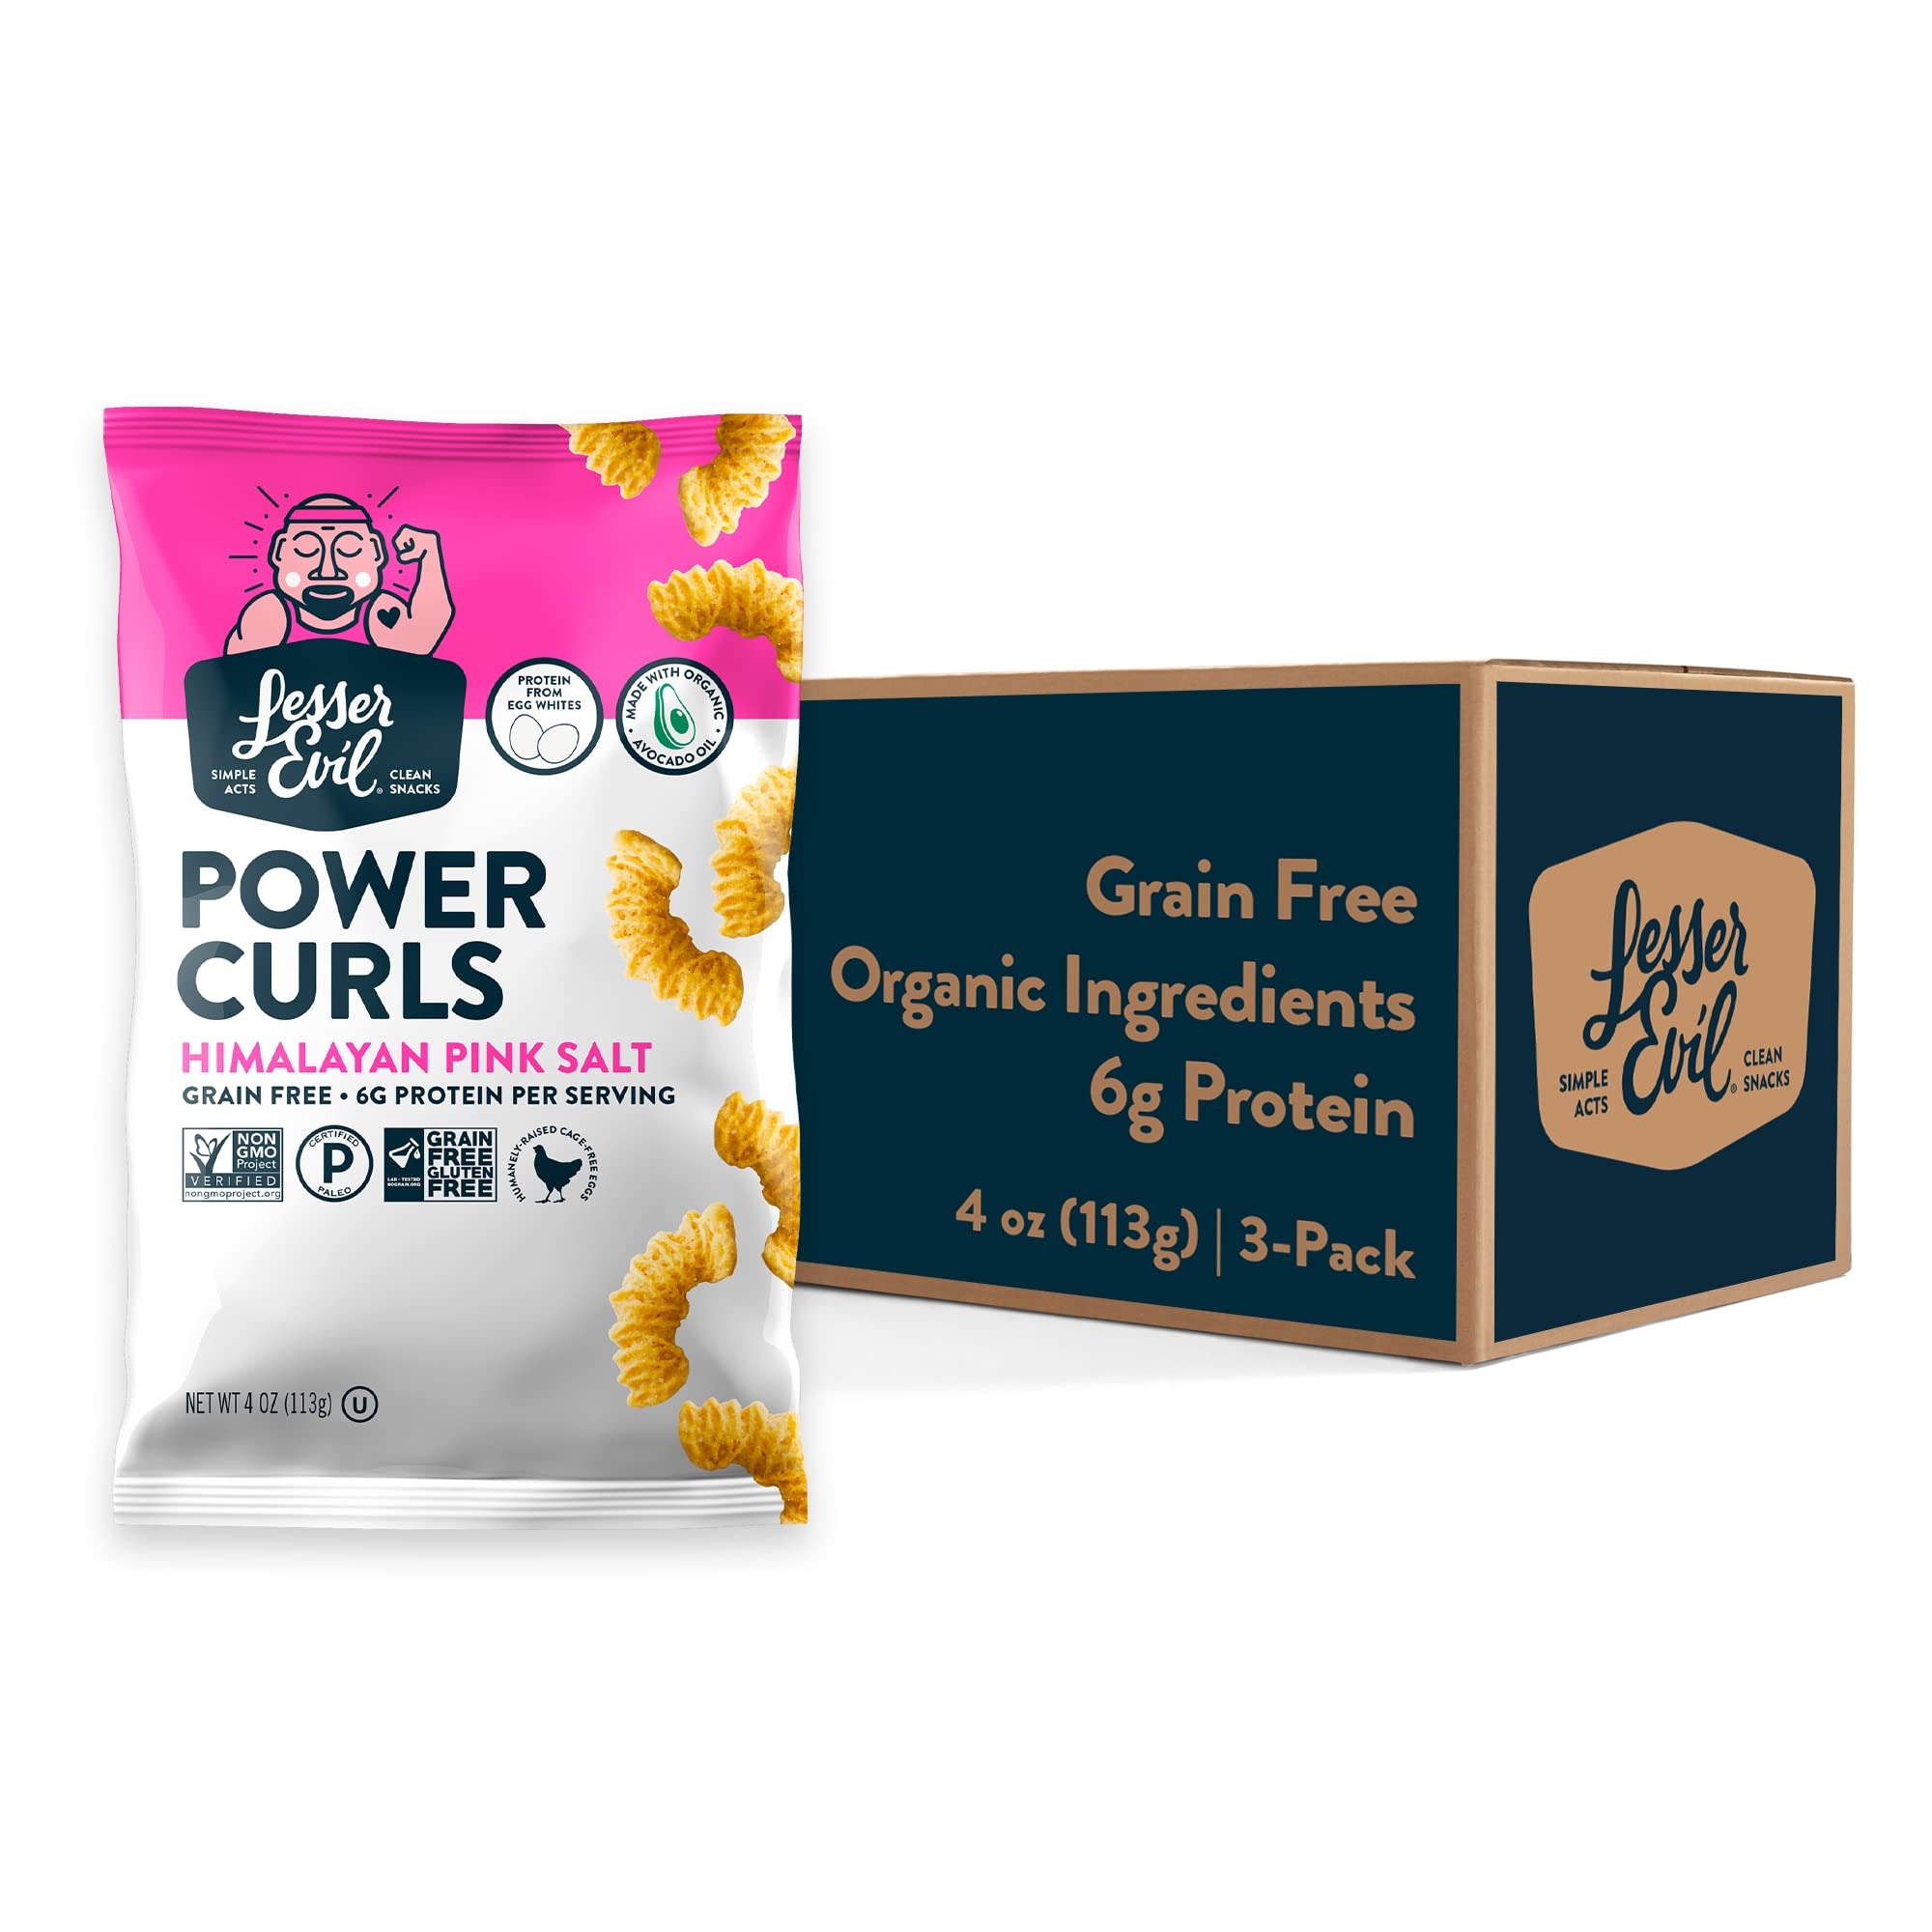
Item Name: LesserEvil Himalayan Pink Salt Power Curls, Grain Free, Minimally Processed, Avocado Oil, Egg White Protein, 4 Oz, Pack of 3
Bullet Point 1: 3 PACK: Contains 3 regular-sized (4 oz) bags of Power Curls; Each bag contains 4 servings; At 20 curls per serving it’s a satisfying snack you can still feel great about; Packaging may vary
Bullet Point 2: No grains, all gains; Tumbled in organic avocado oil and sprinkled in our signature Himalayan pink salt; Protein-packed Power Curls are perfect straight from the bag or dunked in your favorite dip
Bullet Point 3: Cage-free, non-GMO dried egg whites give this snack 6 grams of protein per serving—as much as an egg; Made from organic cassava flour, these crunchy, grain-free curls will have you feeling the power
Bullet Point 4: Ingredients mean everything: By sourcing the highest quality organic ingredients and using minimal processing we’re able to make the cleanest (and tastiest) snacks in the world
Bullet Point 5: We believe that just a few simple acts can lead to something great; By sourcing organic ingredients and practicing sustainability we make clean earth-friendly snacking accessible to everyone; Simple Acts: Clean Snacks
Value: 12.0
Unit: Ounce

Price: 9.41